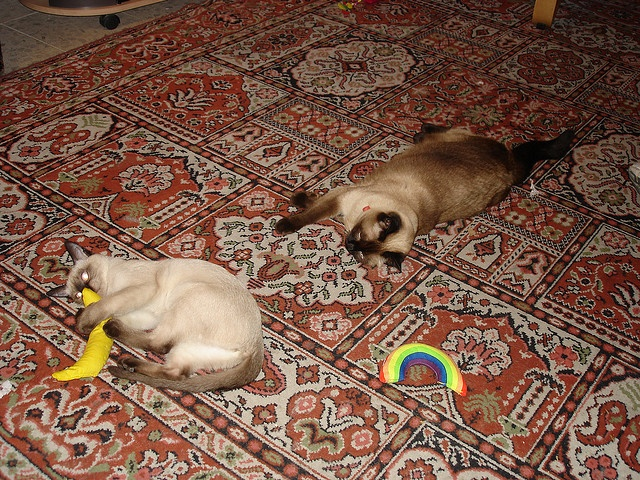
One cat plays with a banana while another lies down on a rug.
A cat playing with a banana toy as another cat looks on.
A pair of cats play on a rug together.
A couple of cats are playing on a rug
Two cats laying on the floor playing with toys